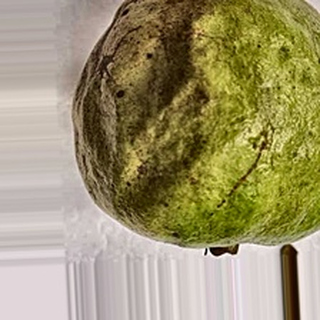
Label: guava_fruit_fly